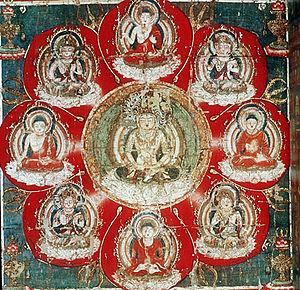
Les cinq dhyani bouddhas ou bouddhas de méditation, encore appelés les cinq bouddhas de sagesse, sont un groupe de déités qui, dans le courant vajrayana, représentent les cinq aspects du bouddha primordial et les cinq sagesses permettant de transformer les cinq émotions négatives en énergie positive. En sanskrit ils sont appelés jinas ou tathagatas, en chinois Wufang fo.